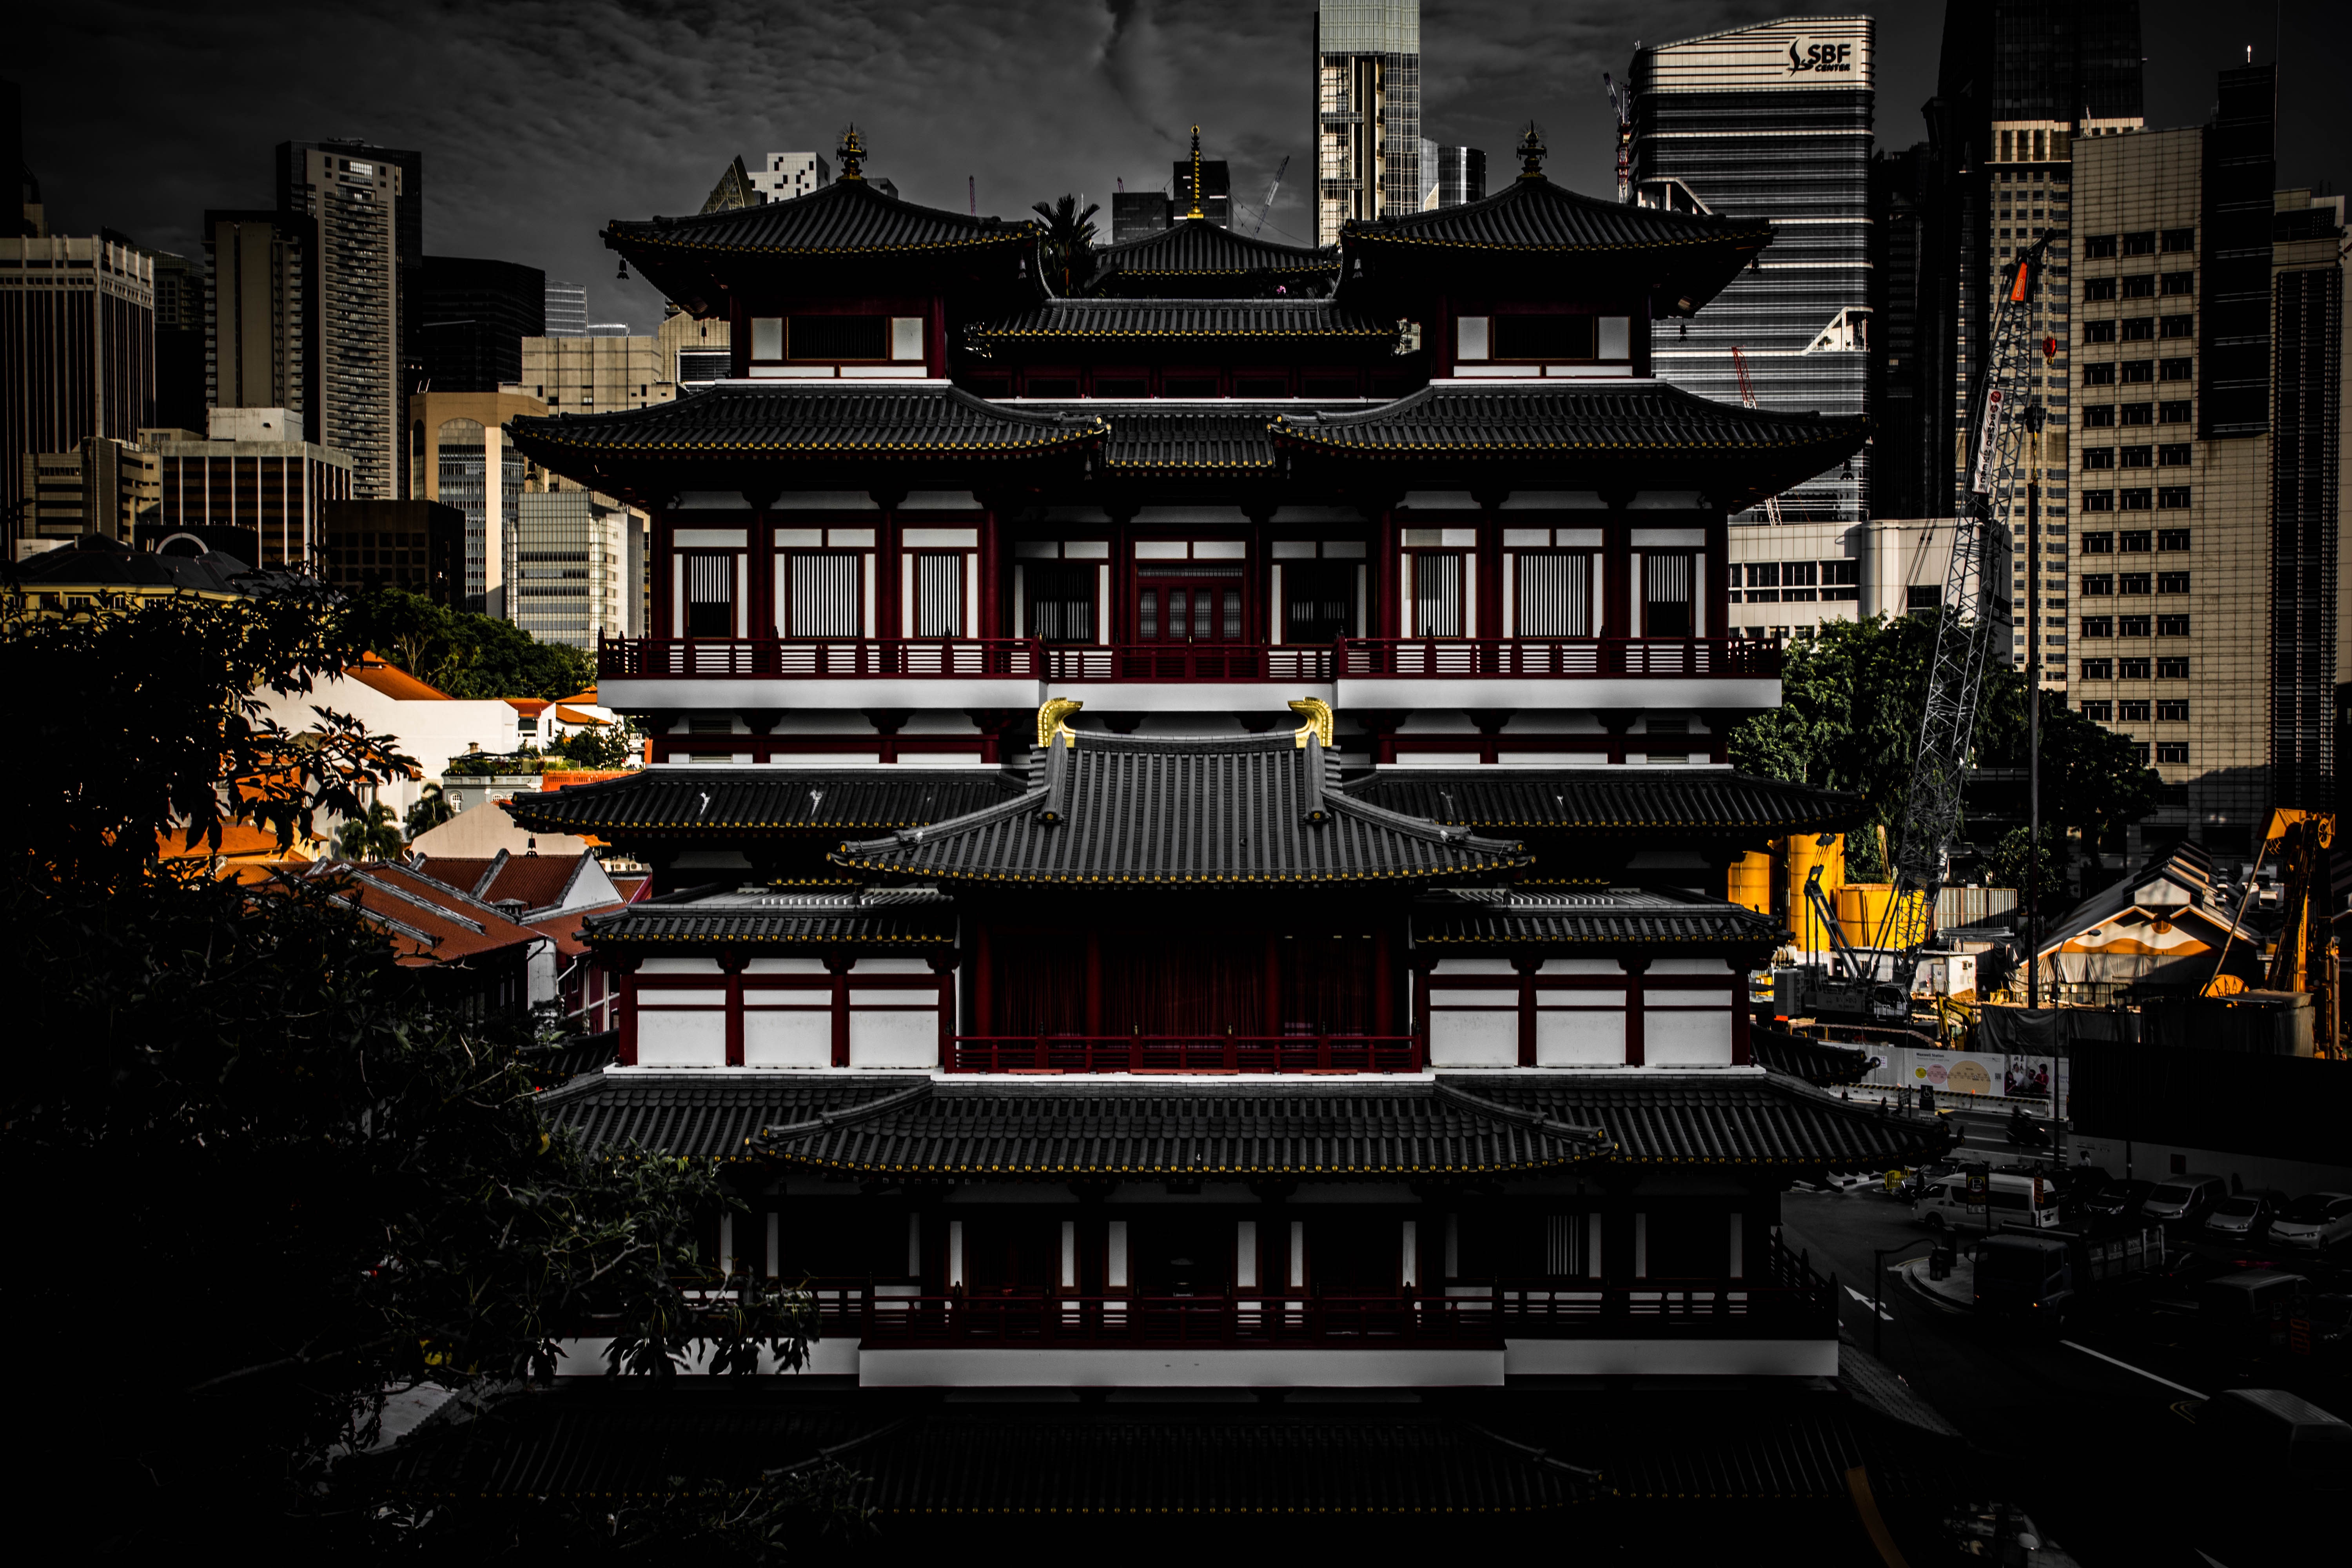
night, cityscape, darkness, metropolis, screenshot